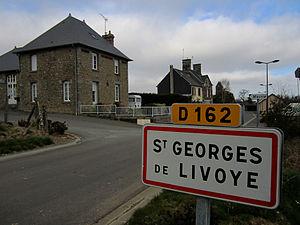
Saint-Georges-de-Livoye, Manche
Saint-Georges-de-Livoye est une commune française, située dans le département de la Manche en région Normandie, peuplée de 198 habitants.